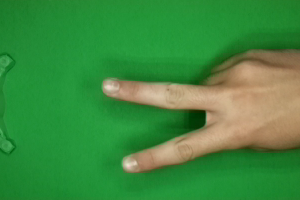
Label: scissors